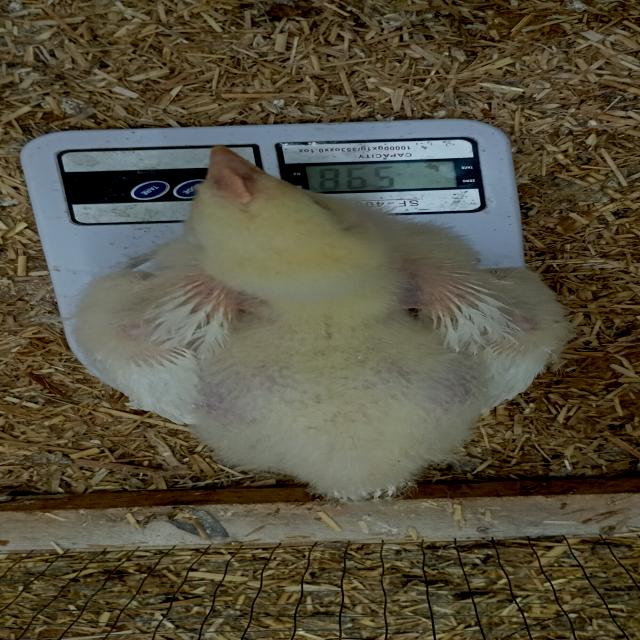
Weight: 598 g